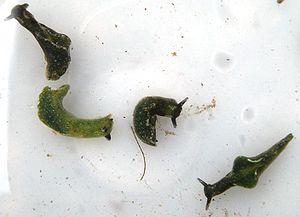
Elysia est un genre de limaces de mer, de mollusques gastéropodes marins opisthobranches de la famille des placobranchidés.